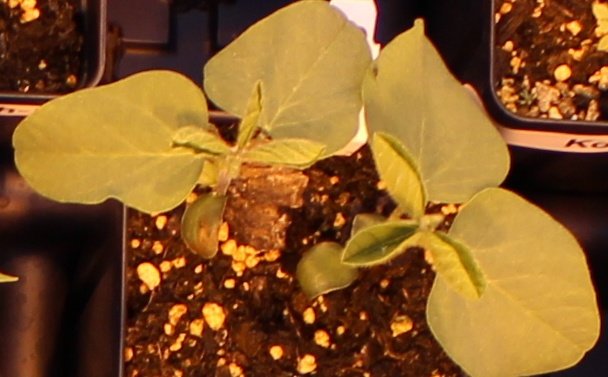
Label: Soybean